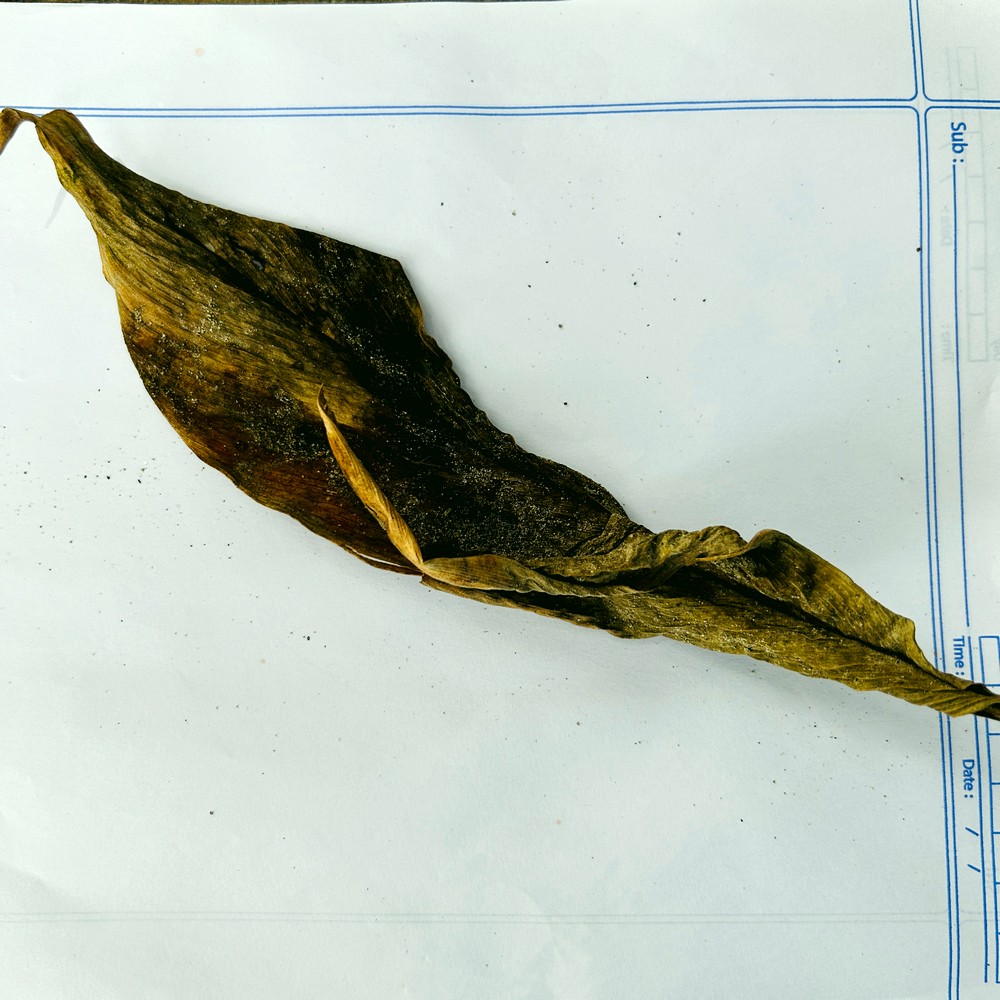
Label: Dry Leaf